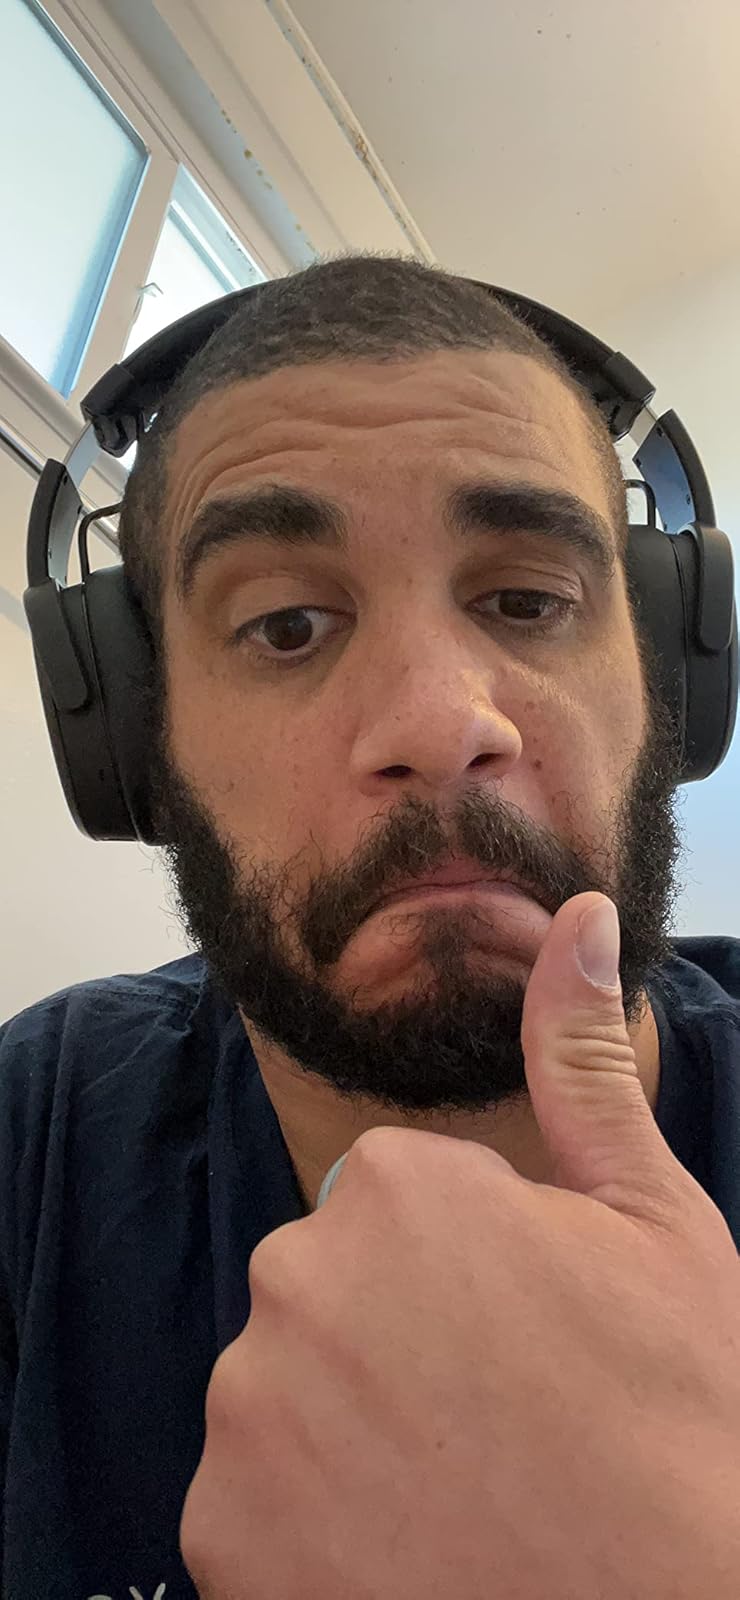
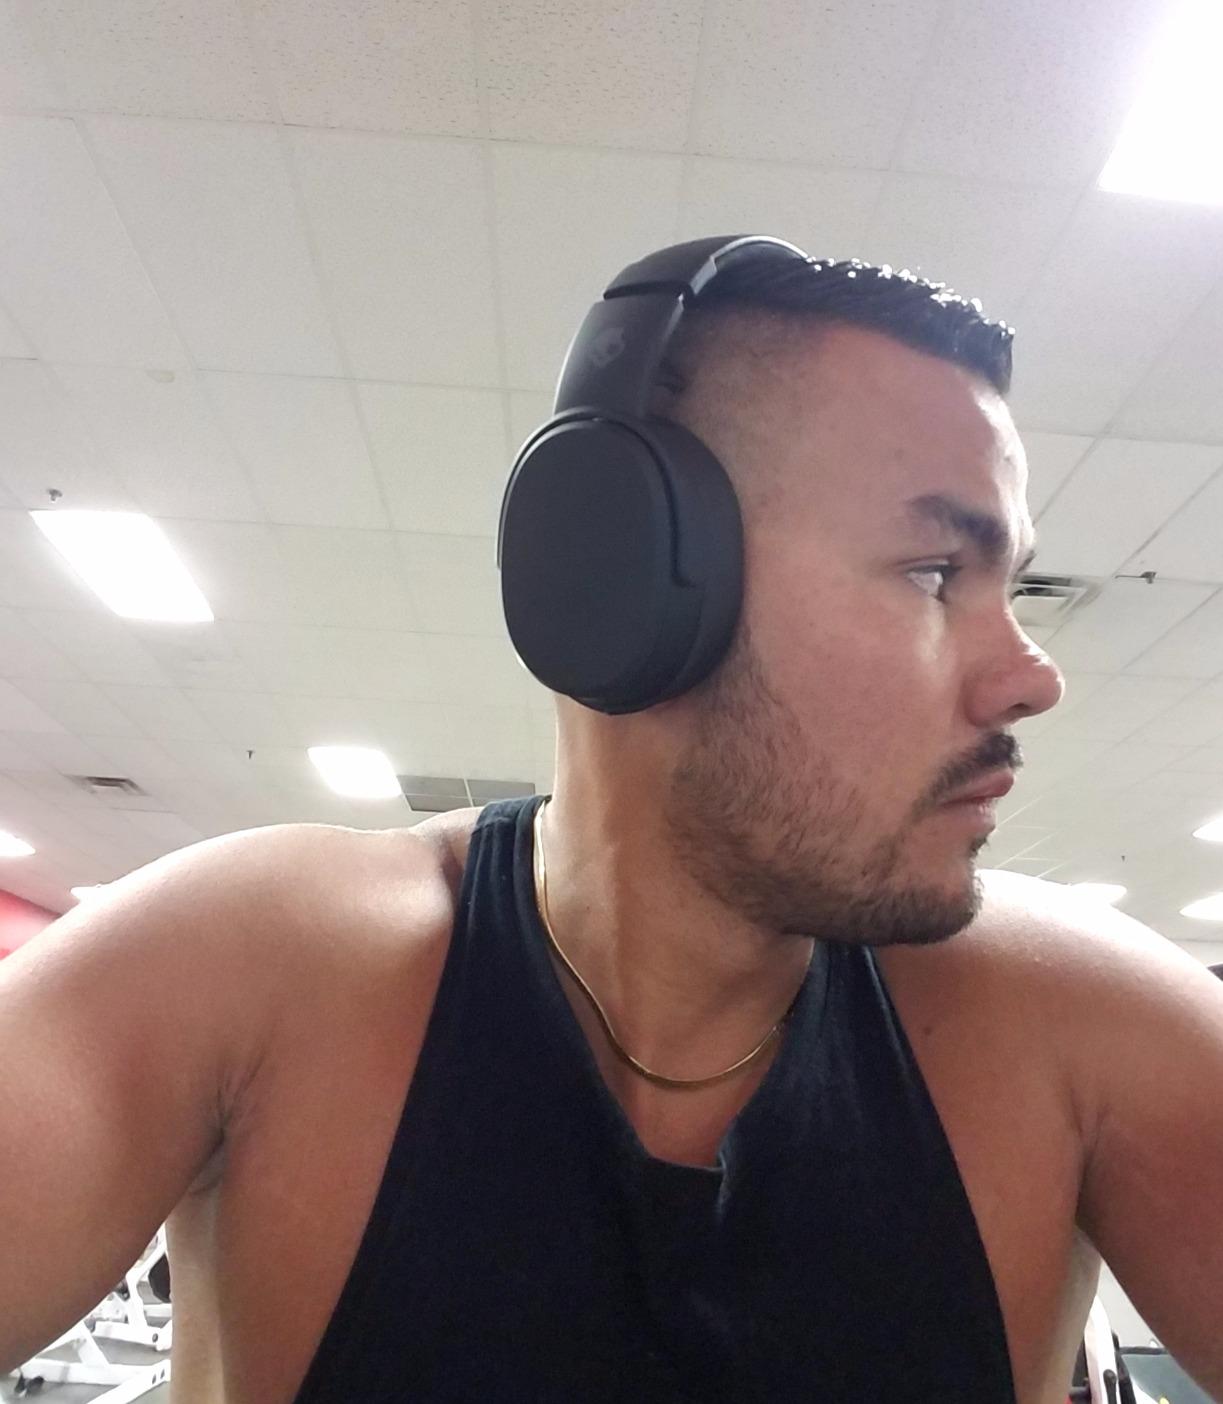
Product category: headphones
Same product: yes